Soviet Union during the Iran–Iraq War

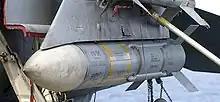
AIM-54 Phoenix; forward wings not yet attached

These reports suggested that the Vympel R-33 missile (NATO reporting name AMOS AA-9) was reverse-engineered. Gennadiy Sokolovskiy of the Vympel Design Bureau denies that the R-33 was based on the AIM-54 Phoenix, maintaining that he has never actually seen a live Phoenix."